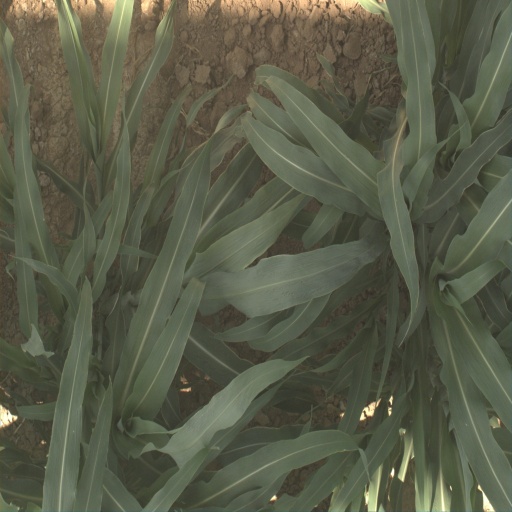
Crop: sorghum